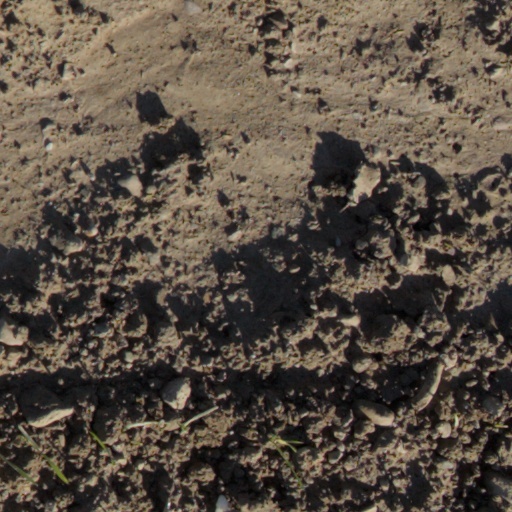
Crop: wheat